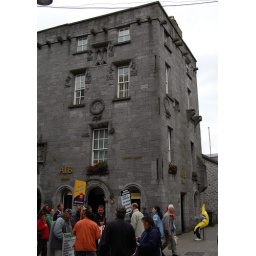
This castle (Lynch's) is now home to a bank (it's in downtown Galway).